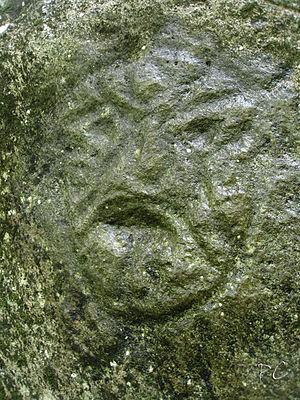
Pétroglyphe Arawak, rivière Plessis (Guadeloupe)
La Guadeloupe, en créole guadeloupéen : Gwadloup, et en langues amérindiennes : Karukera, est une île française de l'archipel des Antilles, en réalité un archipel composé de deux parties principales : la Grande-Terre à l'est et la Basse-Terre à l'ouest, séparées par un bras de mer « la Rivière-Salée ». La Guadeloupe est aussi par extension administrative un département français, une région mono-départementale de l'Outre-mer français et une région ultrapériphérique européenne, située dans les Caraïbes ; son code départemental officiel est le « 971 ». Elle est membre de l’OECS.